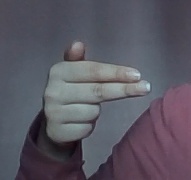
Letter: ghain